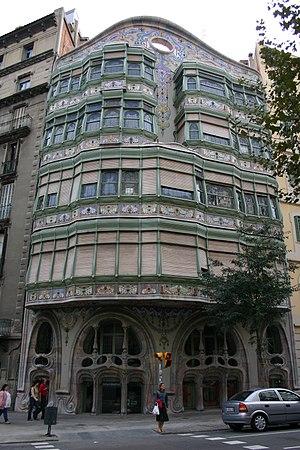
Salvador Valeri i Pupurull, né en 1873 à Barcelone et mort en 1954, est un architecte espagnol. Il a étudié à l'École technique supérieure d'architecture de Madrid et à l'École d'architecture de Barcelone, où il a obtenu son titre d'architecte en 1899. Il fut un des participants du mouvement moderniste qui secoua la Catalogne.